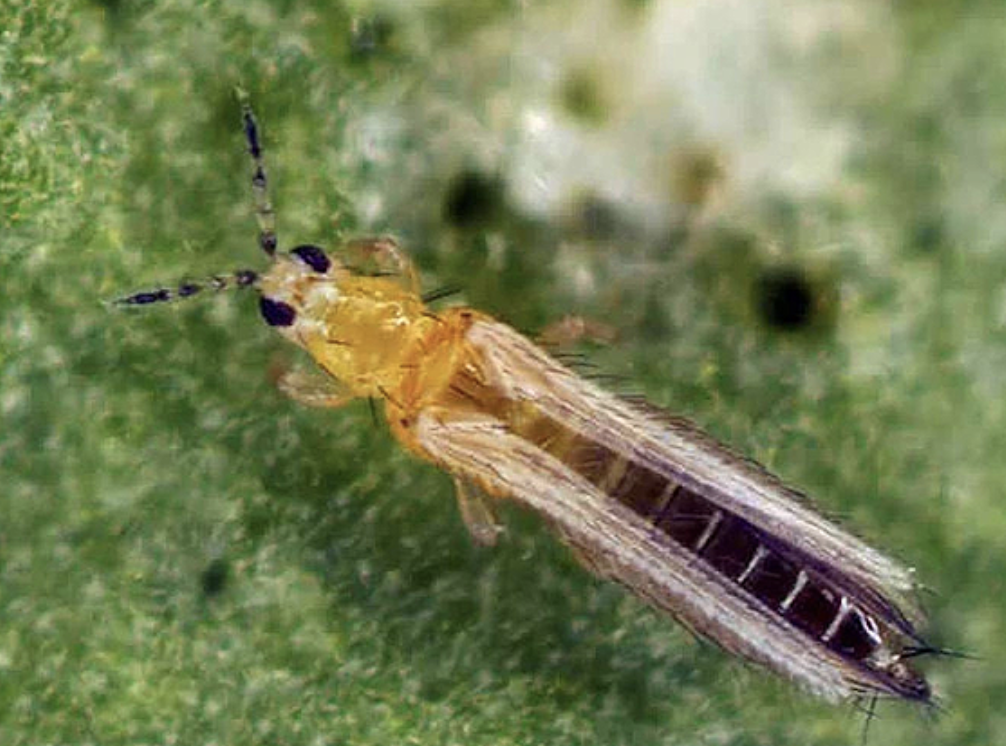
Label: thrips_disease